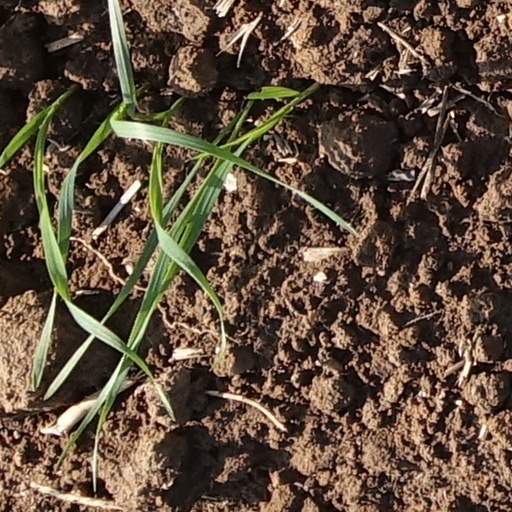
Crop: wheat